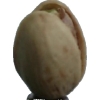
Label: pistachio